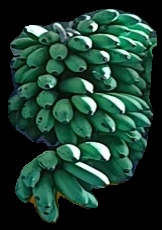
Variety: rasbale
Grade: grade2